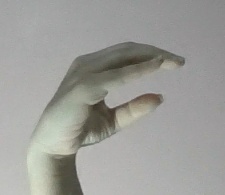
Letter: jeem